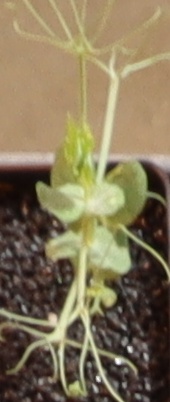
Label: Field Pea